Climate change in New Jersey

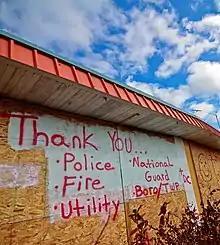
Sign thanking first responders after Hurricane Sandy, 2012

As sea level rises, potential storm surge rises as well, threatening coastal homes and infrastructure. "Wind speeds and rainfall intensity during hurricanes and tropical storms are likely to increase as the climate warms. Rising sea level is likely to increase flood insurance rates, while more frequent storms could increase the deductible for wind damage in homeowner insurance policies."